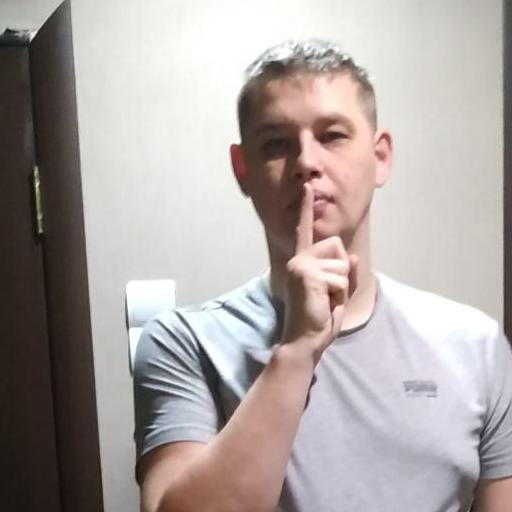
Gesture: mute